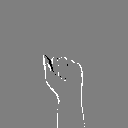
ASL letter: a